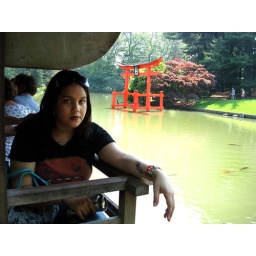
im in the japanese garden. it's too hot....so im inside a lake house thing